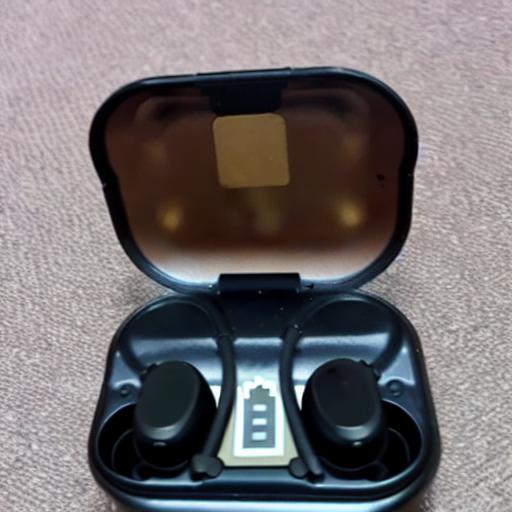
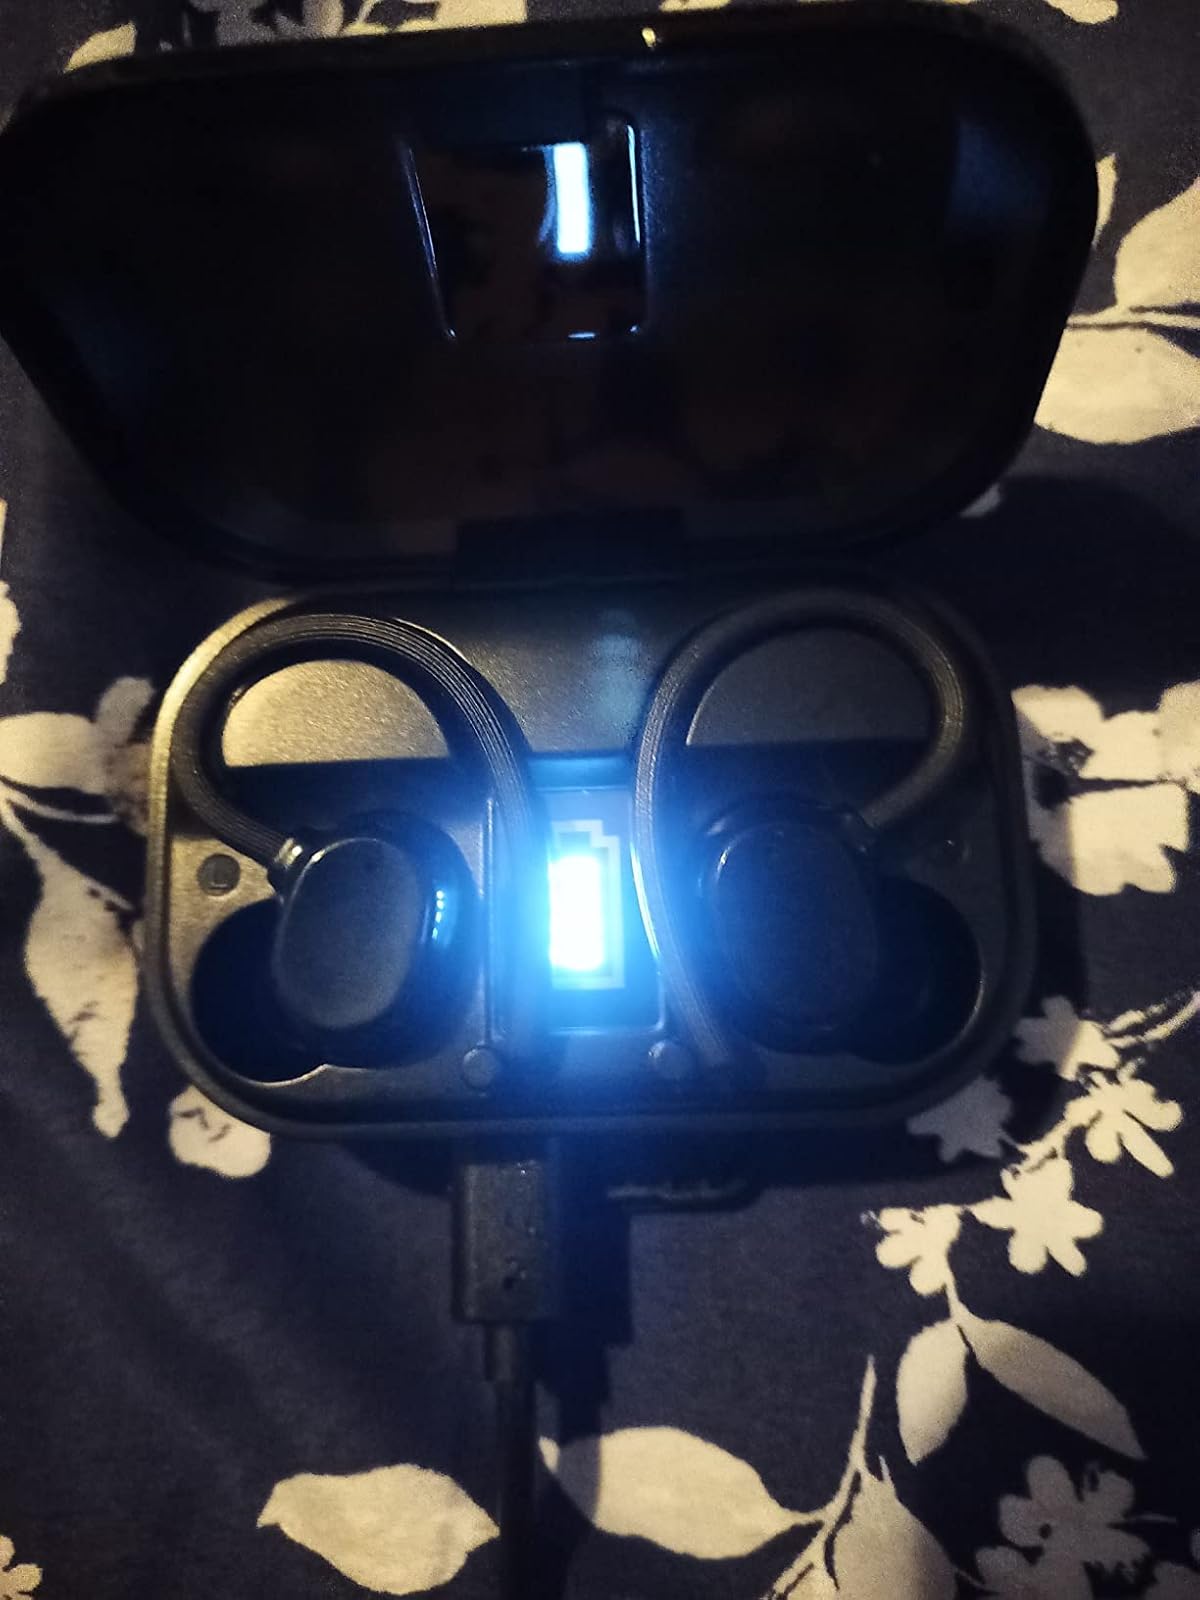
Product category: earbuds
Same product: no